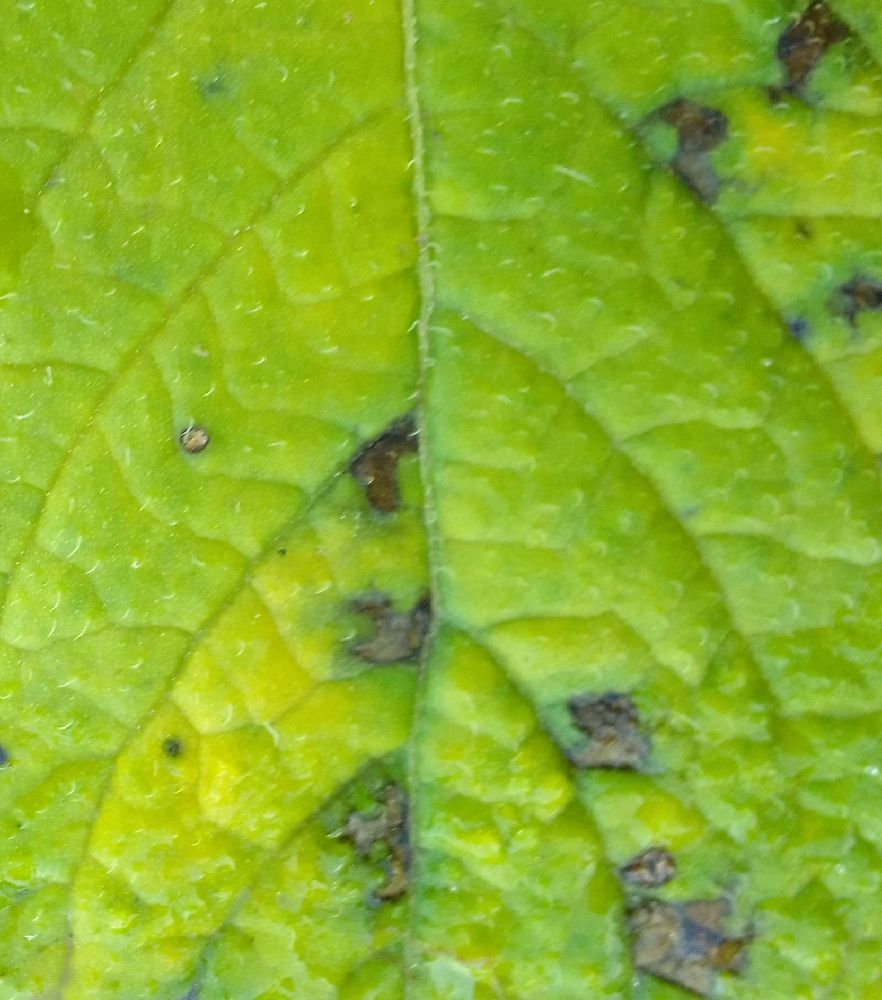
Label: Early blight